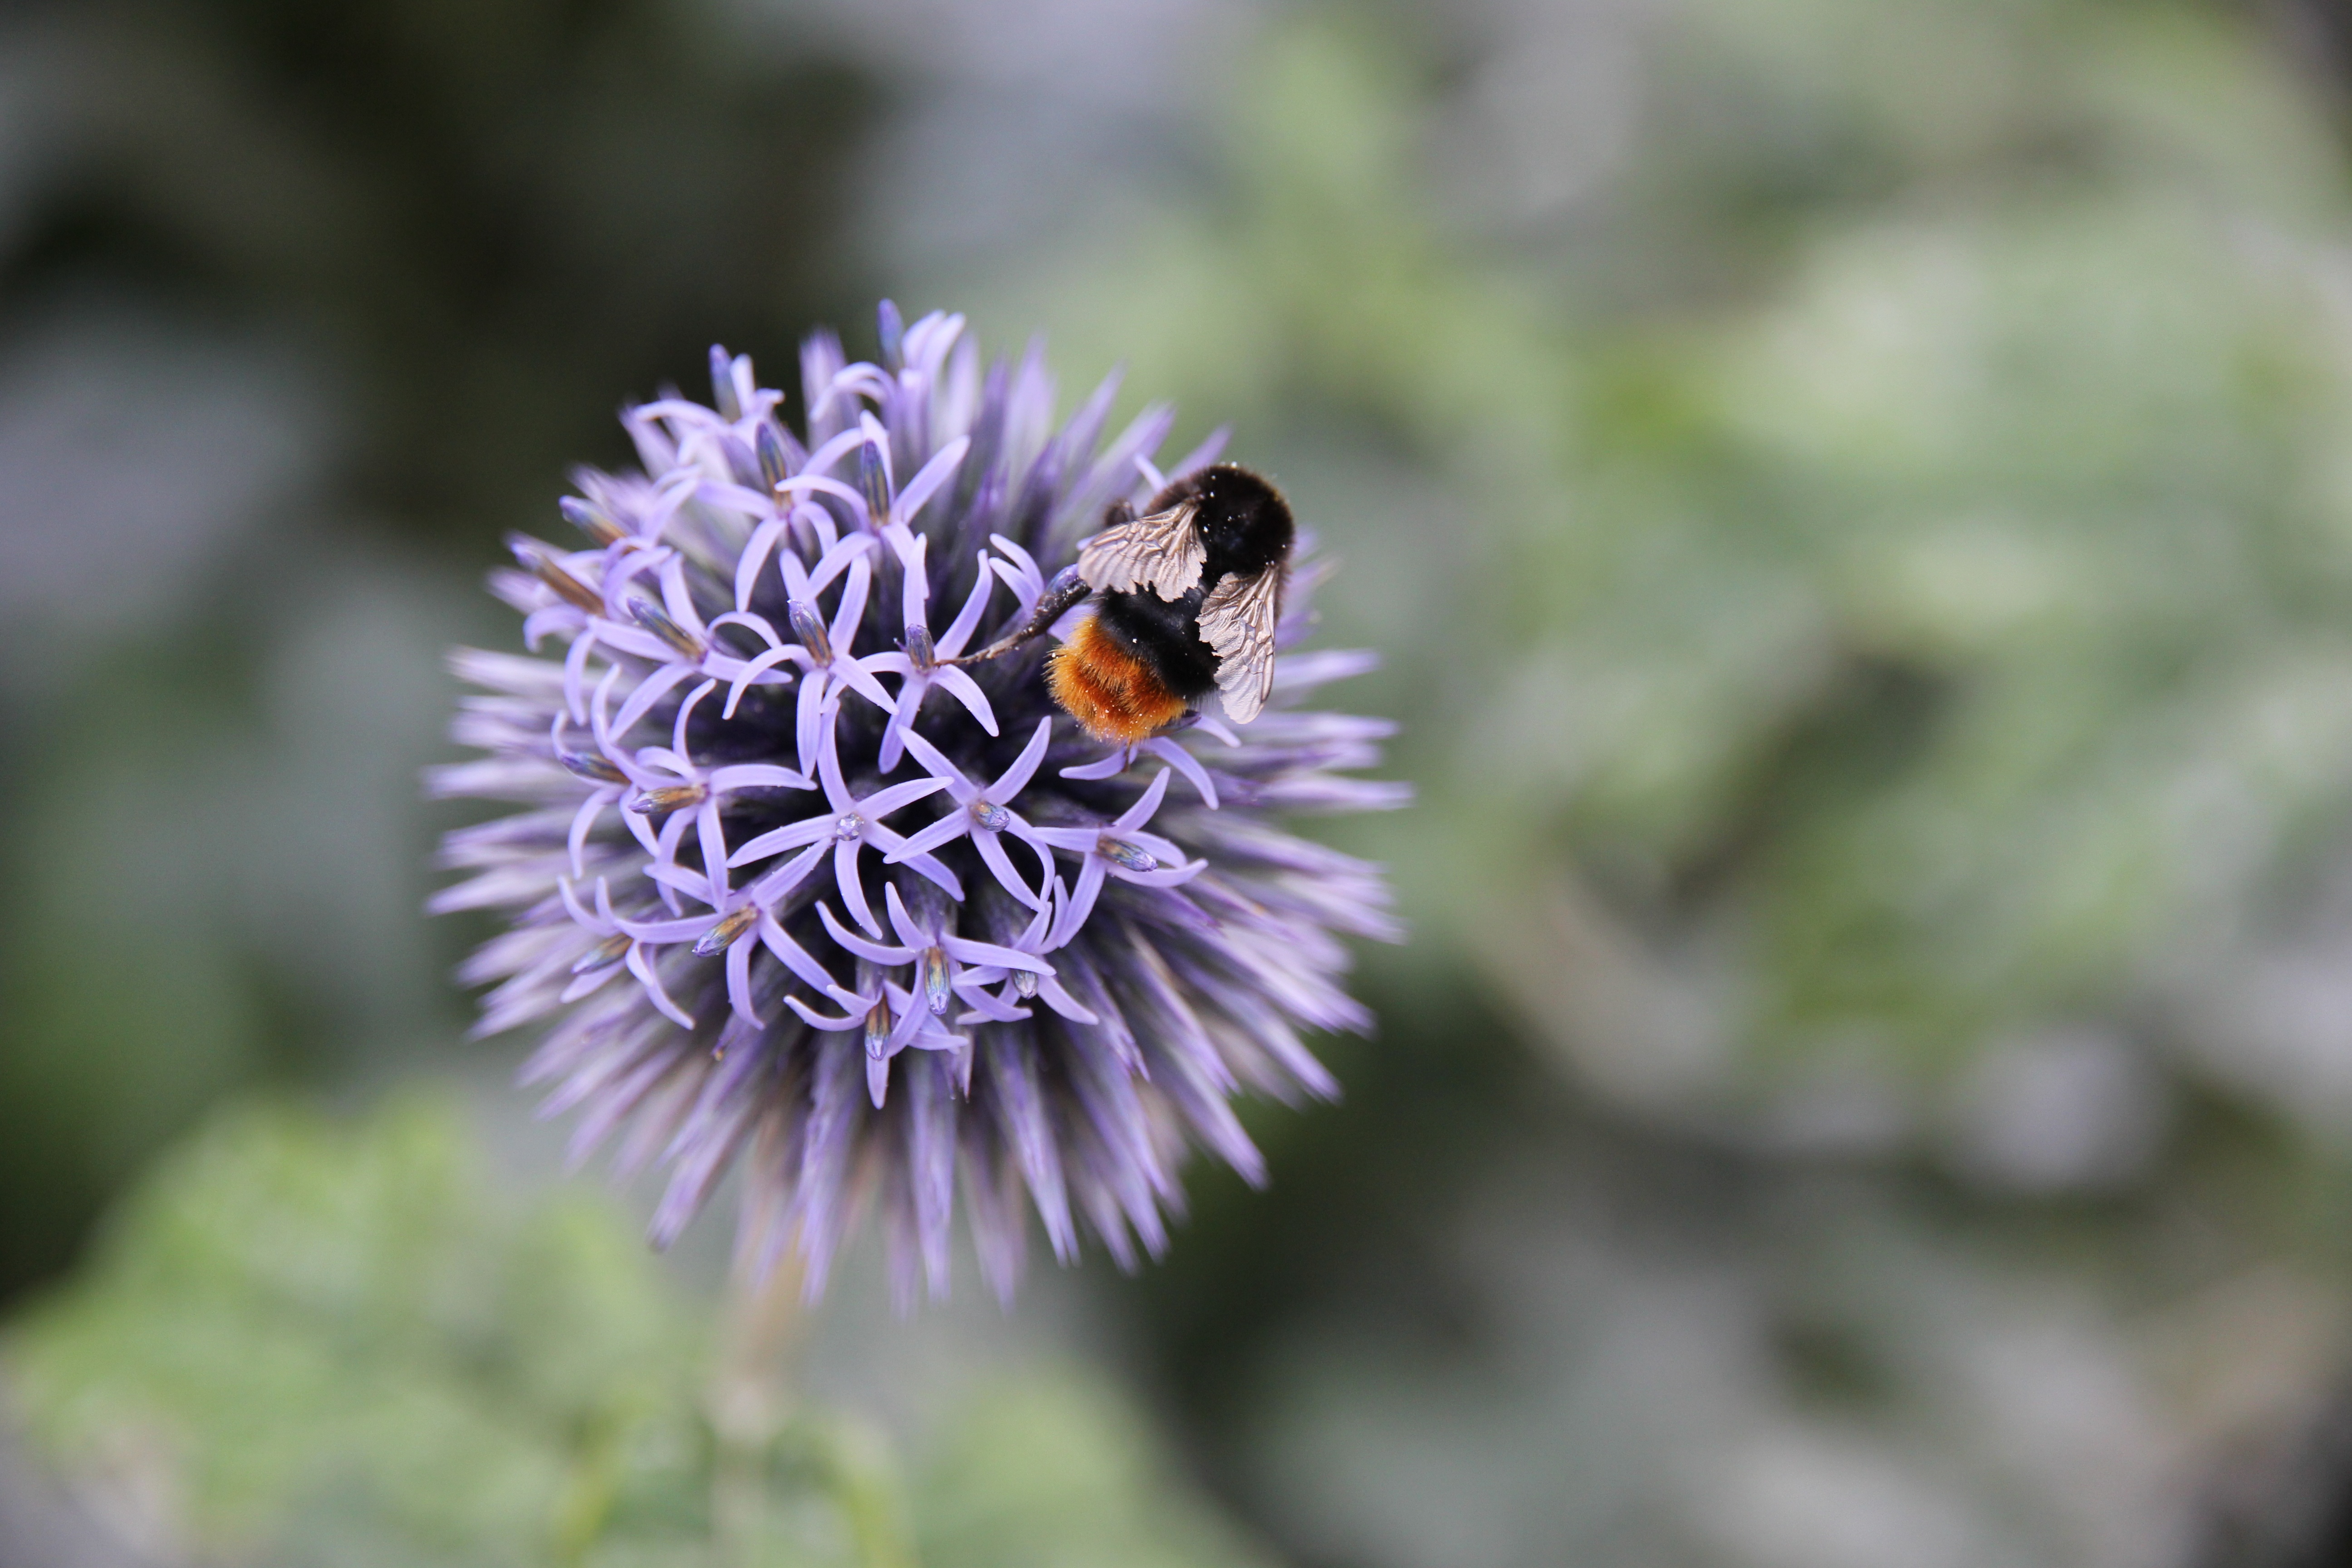
nature, blossom, plant, photography, flower, petal, bloom, honey, insect, botany, flora, fauna, invertebrate, sprinkle, wildflower, close up, bee, thistle, bumblebee, nectar, macro photography, flowering plant, honey bee, daisy family, land plant, membrane winged insect